Davide Mengacci

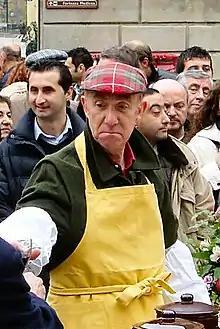
Davide Mengacci in Arezzo, 2004

Davide Mengacci (born 8 September 1948, in Milan) is an Italian television host who has been working in television since 1986. From 2000 to 2005 he worked on the show "La domenica del villaggio" with Mara Carfagna, who in May 2008 was appointed Minister for Equal Opportunity in the fourth cabinet of Prime Minister Silvio Berlusconi. Mengacci is also a photographer, and has written the book "Viva gli Sposi" ("Long Live the Newlyweds", 1992).